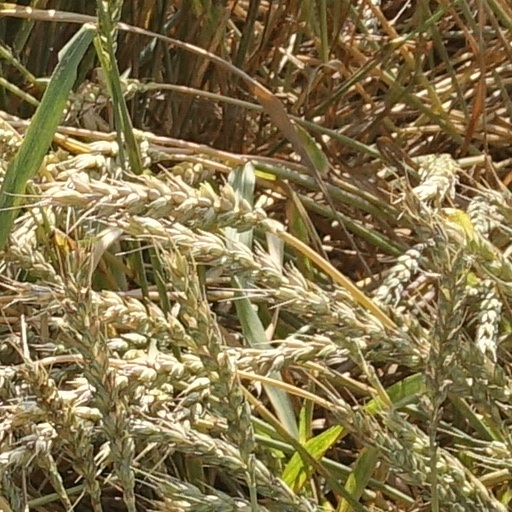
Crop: wheat